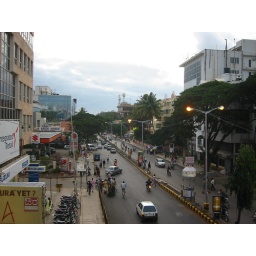
Airport road in Bangalore...we have to cross this at least once a day...